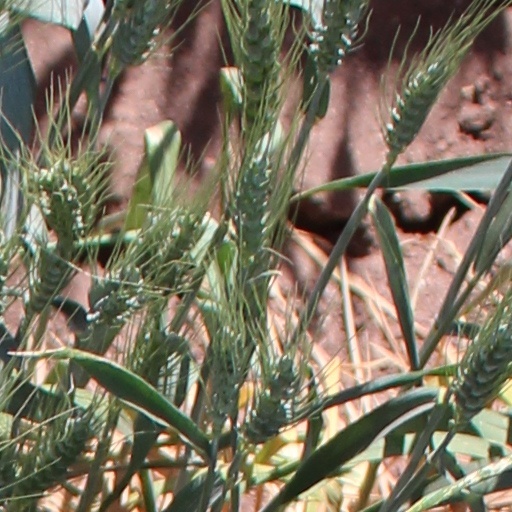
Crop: wheat